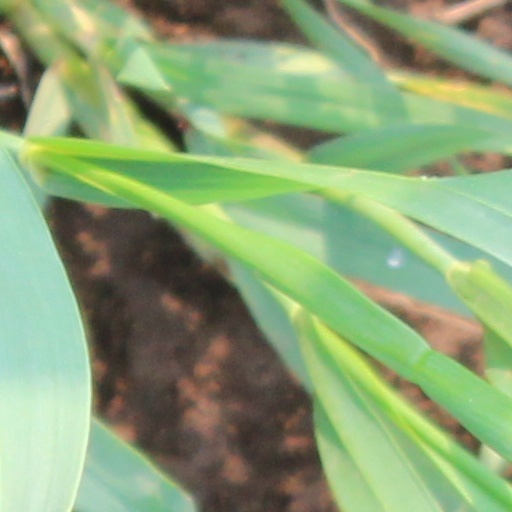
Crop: wheat